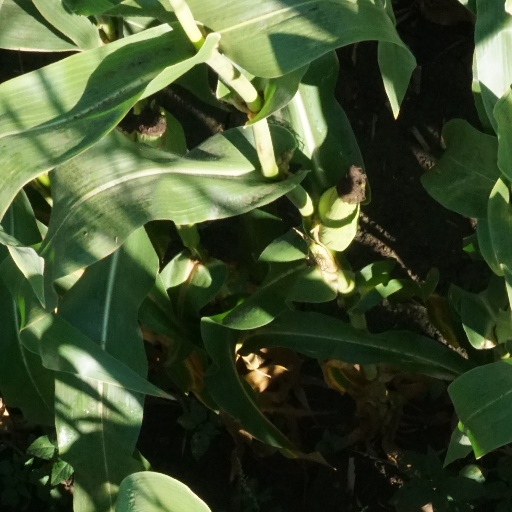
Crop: maize; corn